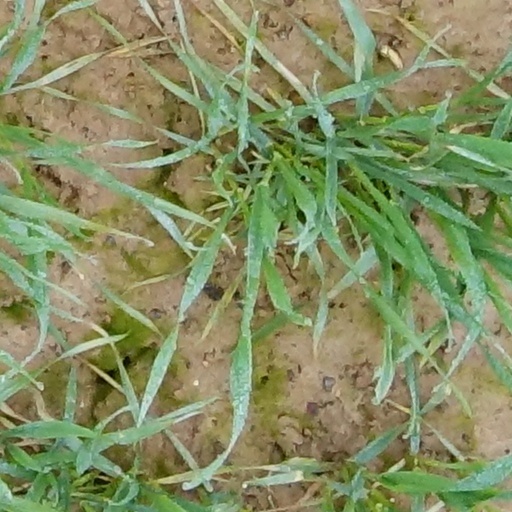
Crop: wheat